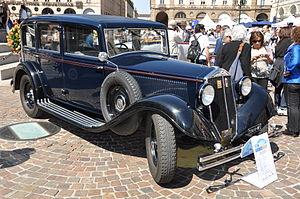
La Lancia Artena est une automobile de haut de gamme fabriquée par le constructeur italien Lancia au cours de deux périodes distinctes : de 1931 à 1936 et ensuite de 1940 à 1942.